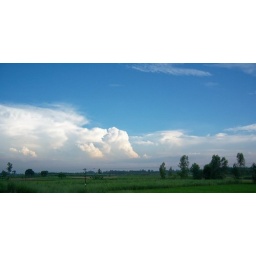
Shot with Kodak Easyshare V1003 at 10 megapixels, ISO400, from a running express train speeding at over 120 kmph